Outer space

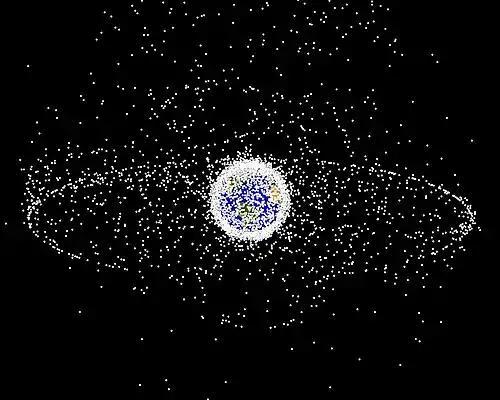
A computer-generated map of objects orbiting Earth, as of 2005. About 95% are debris, not working artificial satellites

Despite the harsh environment, several life forms have been found that can withstand extreme space conditions for extended periods. Species of lichen carried on the ESA BIOPAN facility survived exposure for ten days in 2007. Seeds of "Arabidopsis thaliana" and "Nicotiana tabacum" germinated after being exposed to space for 1.5 years. A strain of "Bacillus subtilis" has survived 559 days when exposed to low Earth orbit or a simulated Martian environment. The lithopanspermia hypothesis suggests that rocks ejected into outer space from life-harboring planets may successfully transport life forms to another habitable world. A conjecture is that just such a scenario occurred early in the history of the Solar System, with potentially microorganism-bearing rocks being exchanged between Venus, Earth, and Mars.